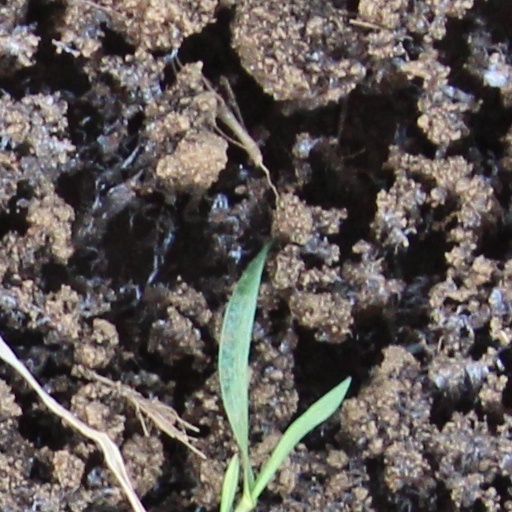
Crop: wheat